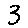
Label: 3